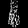
Label: Dress